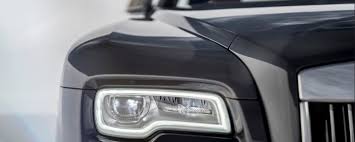
Label: noambulance